August Wilson Theatre

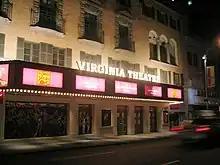
The Virginia Theatre as seen in 2002

James H. Binger and his wife Virginia McKnight Binger of Jujamcyn Theaters acquired the ANTA Theatre in August 1981. At the end of the year, Jujamcyn announced that the theater would be renamed the Virginia Theatre, after Mrs. Binger. The Pilobolus Dance Company was the first act at the renamed theater, performing in December 1981. At the end of the next year, a revival of the play "Alice in Wonderland" opened, running for less than a month. The Rodgers and Hart musical "On Your Toes" opened in March 1983, staying for 505 performances.